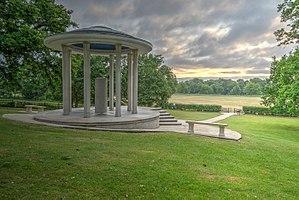
Magna Carta, latin pour Grande Charte, désigne plusieurs versions d'une charte arrachée une première fois par le baronnage anglais au roi Jean sans Terre le 15 juin 1215 après une courte guerre civile qui culmine le 17 mai par la prise de Londres. Les barons, excédés par les demandes militaires et financières du roi et par les échecs répétés en France, en particulier à Bouvines et à La Roche-aux-Moines, y imposent, dans un esprit de retour à l'ordre ancien, leurs exigences, dont la libération d'otages retenus par le roi, le respect de certaines règles de droit propres à la noblesse, la reconnaissance des franchises ecclésiastiques et bourgeoises, le contrôle de la politique fiscale par un Grand Conseil.